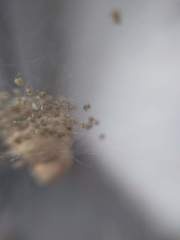
Species: Parasteatoda_tepidariorum